Flash suppressor

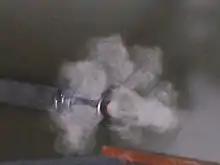
Bullet exiting an A2-style flash suppressor, photographed with a high-speed air-gap flash

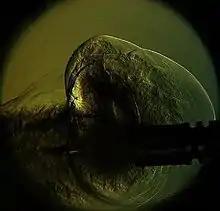
This image was taken from a high-speed Schlieren video of a flash suppressor. Schlieren imaging reveals the heat and pressure gradients invisible to standard imaging.

A flash suppressor, also known as a flash guard, flash eliminator, flash hider, or flash cone, is a device attached to the muzzle of a rifle that reduces its visible signature while firing by cooling or dispersing the burning gases that exit the muzzle, a phenomenon typical of carbine-length weapons. Its primary intent is to reduce the chances that the shooter will be blinded in low-light shooting conditions. Contrary to popular belief, it is only a minor secondary benefit if a flash suppressor reduces the intensity of the flash visible to the enemy.